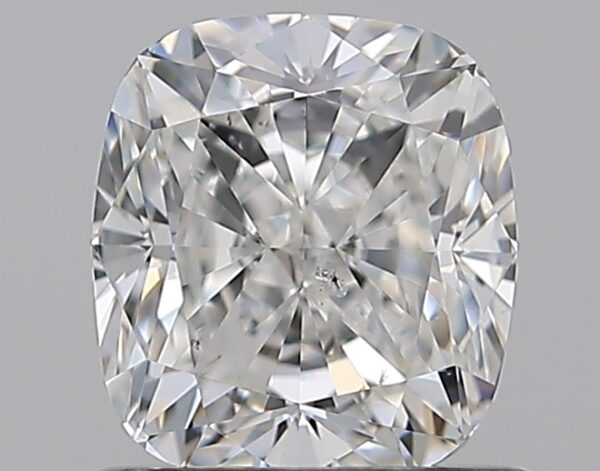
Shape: cushion
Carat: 1.01
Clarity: SI1
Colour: G
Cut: EX
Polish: EX
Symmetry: EX
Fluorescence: N
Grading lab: GIA
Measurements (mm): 5.96 x 5.4 x 3.72